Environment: real
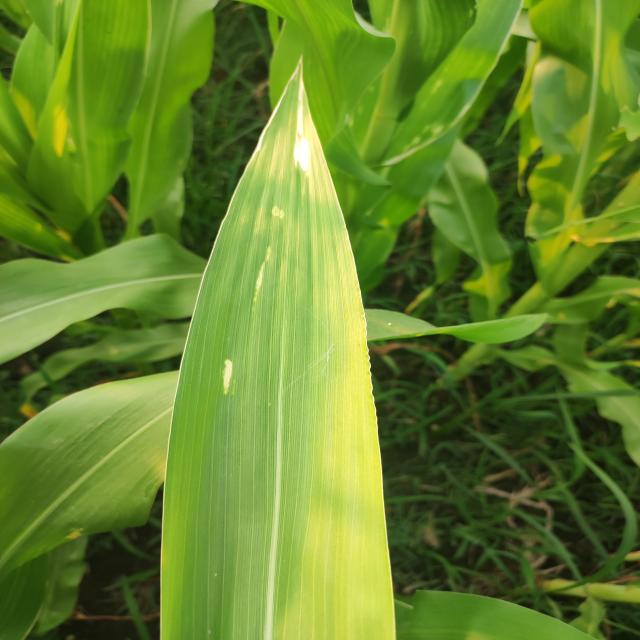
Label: northern_corn_leaf_blight